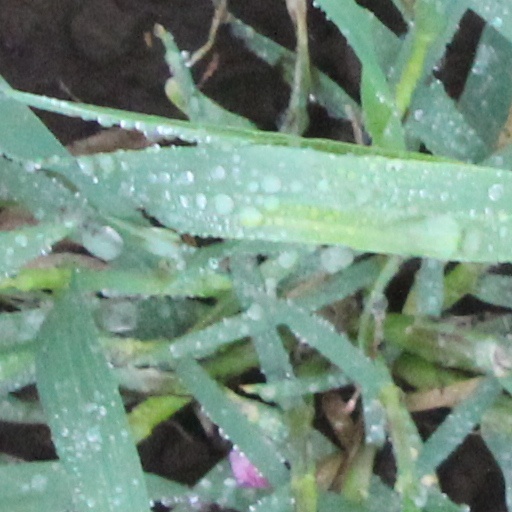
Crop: wheat